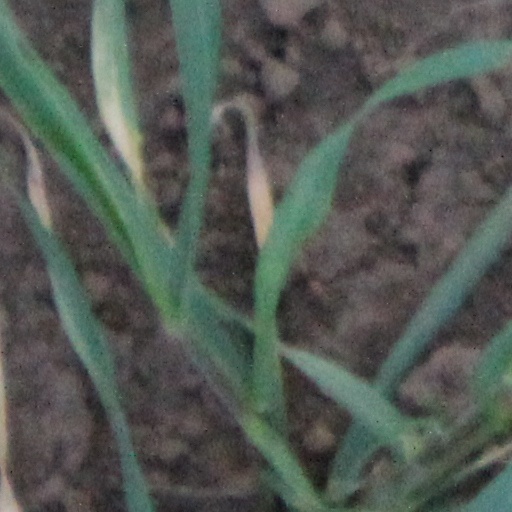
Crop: wheat